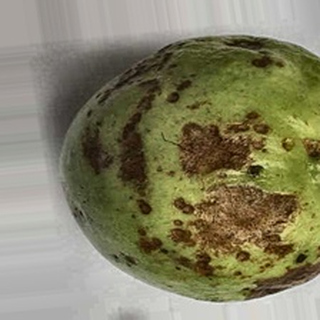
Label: guava_anthracnose